Sub auspiciis Praesidentis

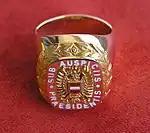
The ring of honour until 2013, with a seal containing the stylized coat of arms of Austria and the words

Awards comparable to the graduation can be traced back to the foundation of universities at the end of the Middle Ages and can be found in verifiable (Latin , 'emperor') since the first half of the 17th century. The is first mentioned in a document of the University of Graz, where under Emperor Ferdinand II the tribute was paid to a count in 1625. First presented in Vienna in 1661, this custom continued until the end of the Austro-Hungarian Empire. The Jesuits, to whom the University of Vienna was subordinated through the (1623–1773), seem to have contributed significantly to this development with the involvement of the court.